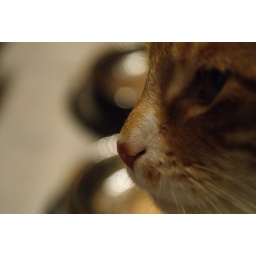
After playing in the water bowls (Voodoo LOVES water) he had some water droplets on his face.